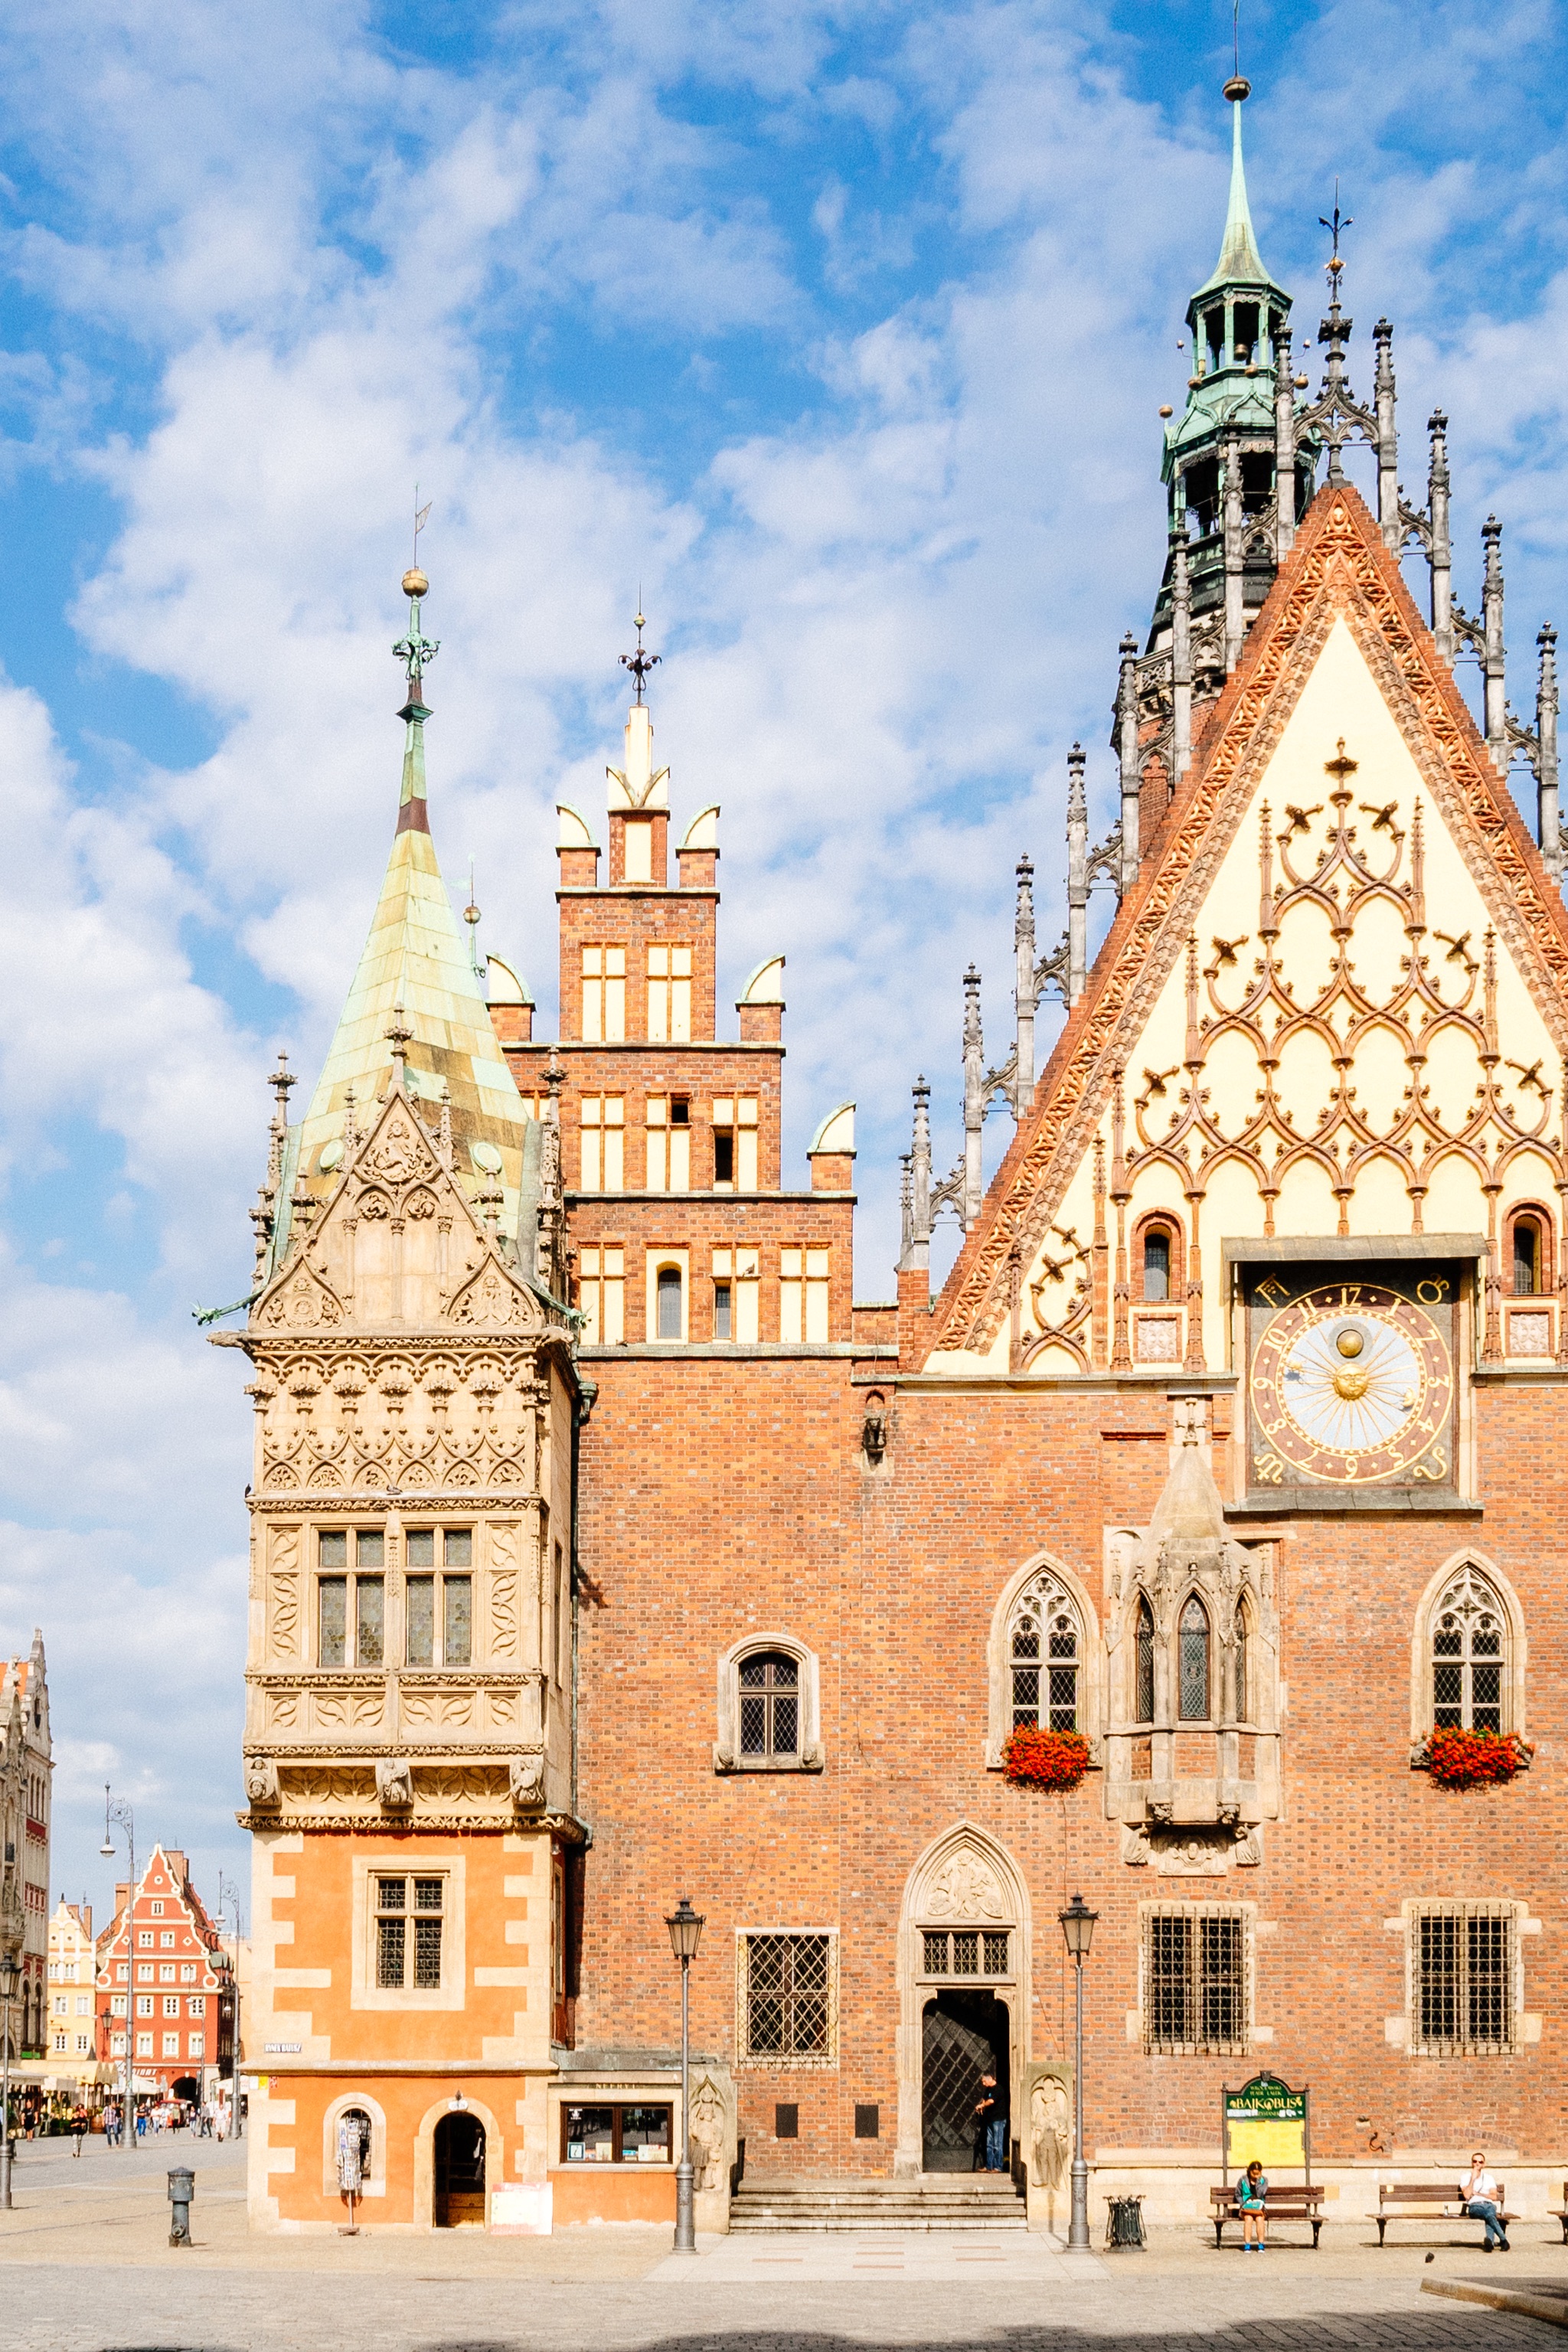
town, building, chateau, palace, cityscape, tower, landmark, facade, cathedral, place of worship, historic site, seat of local government